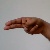
The image shows a hand gesture representing the letter 'H' in Indian Sign Language.